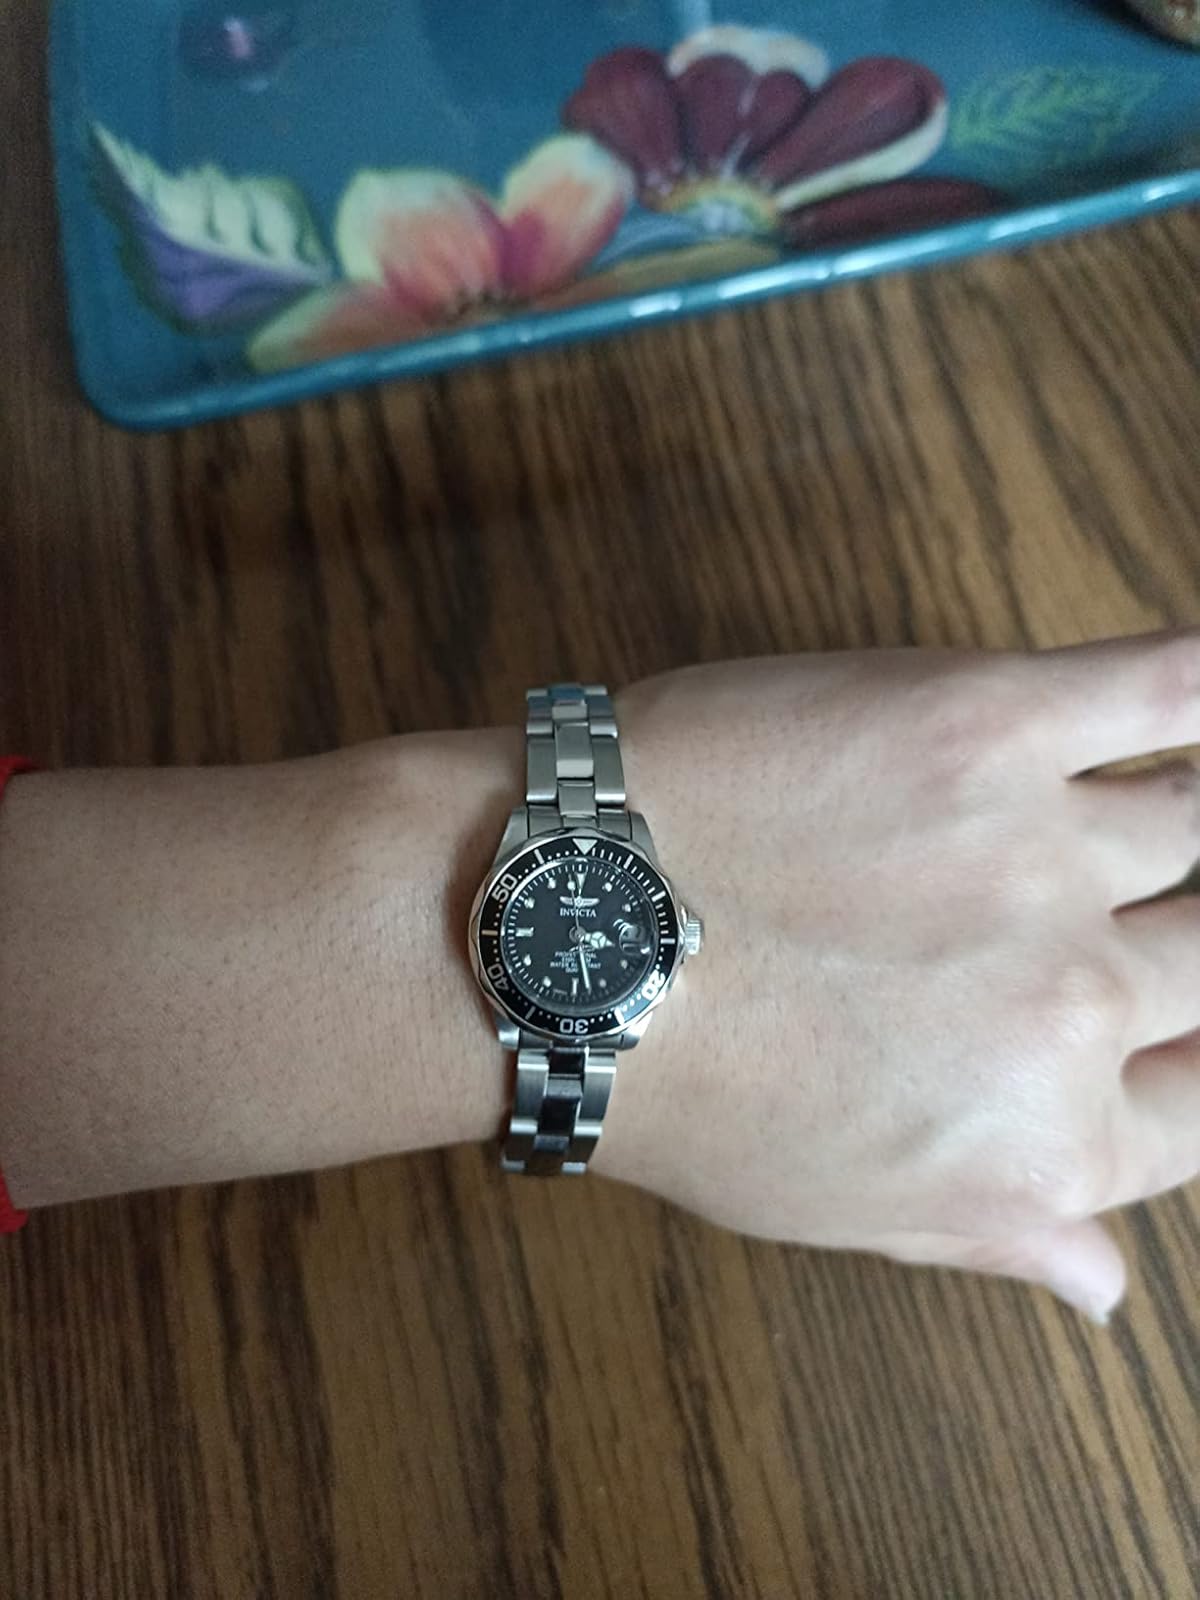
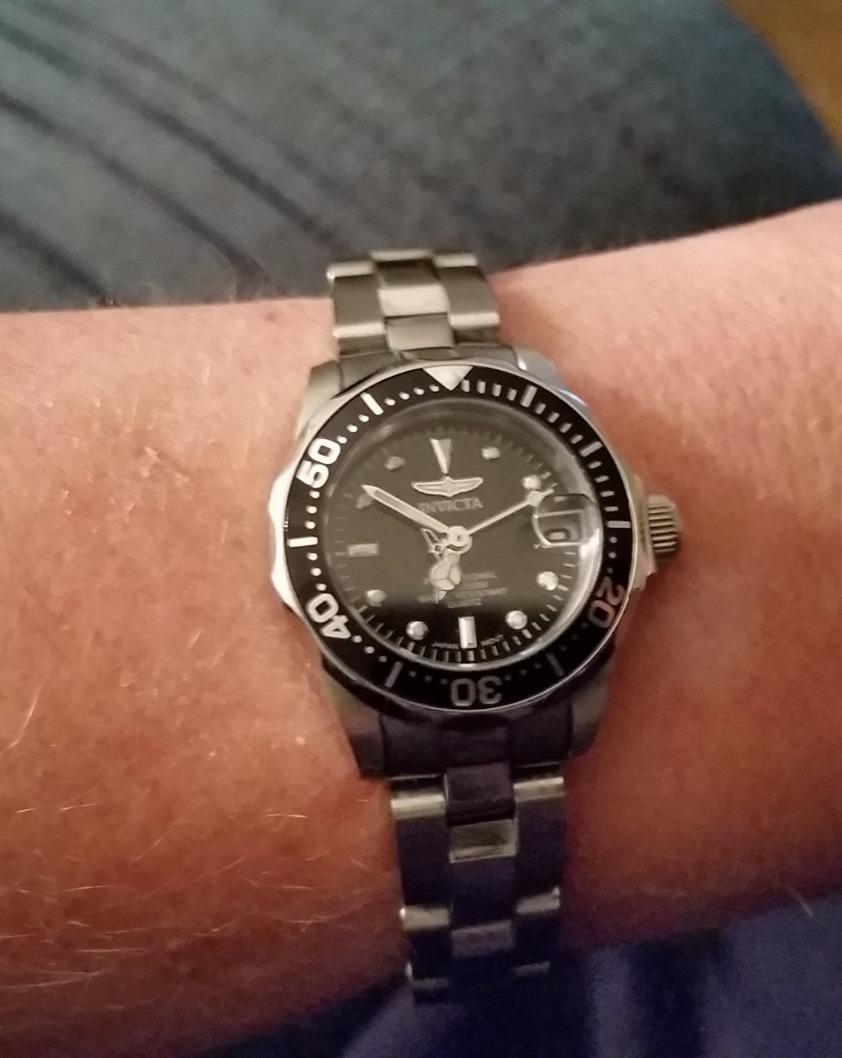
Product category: accessories_watch
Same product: yes